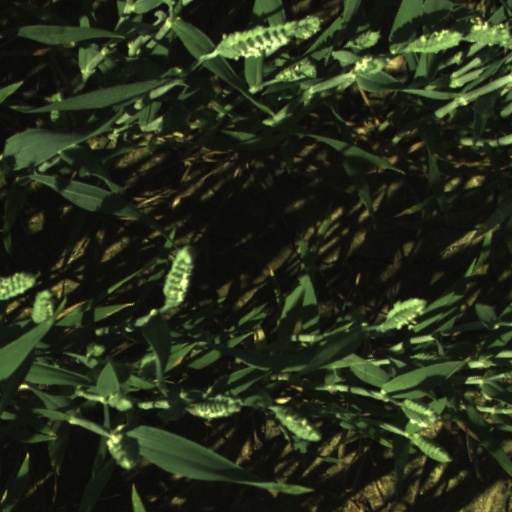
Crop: wheat